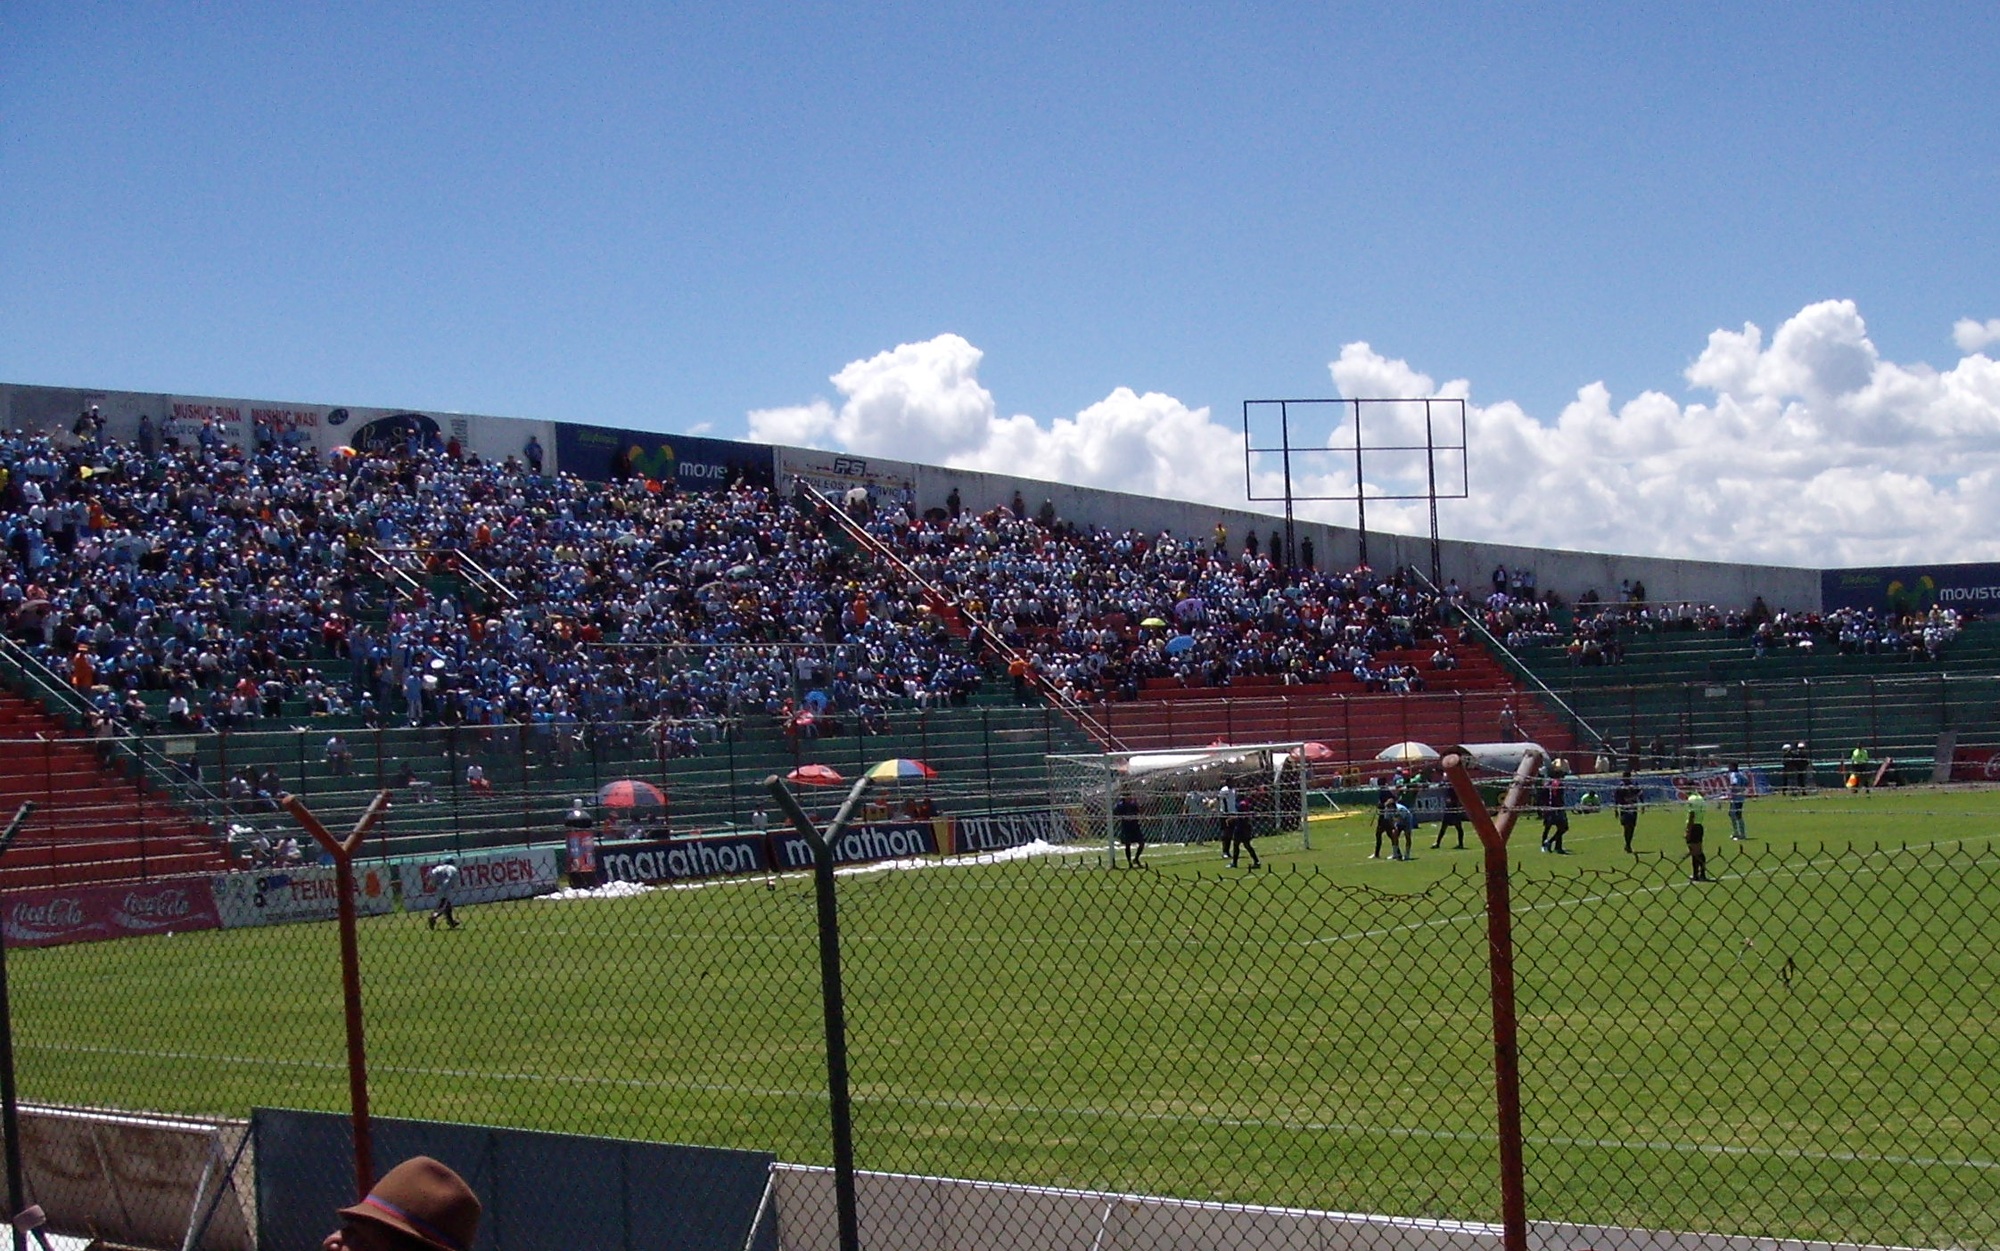
structure, stadium, baseball field, arena, race track, baseball park, geographical feature, sport venue, soccer specific stadium